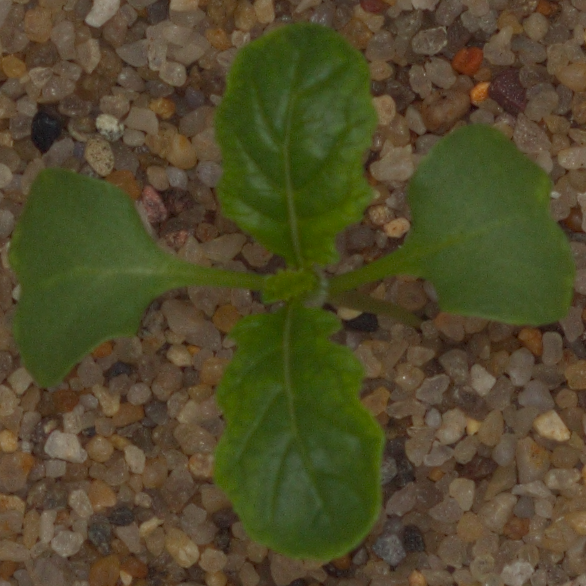
Label: charlock